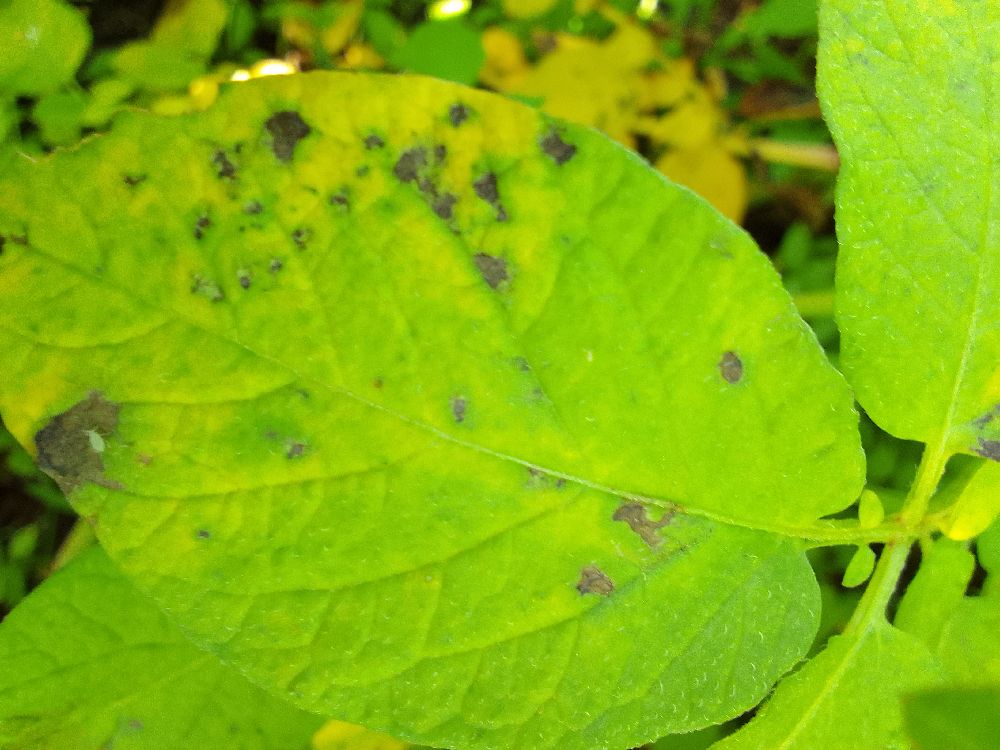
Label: Early blight